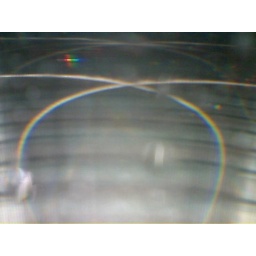
Refraction in a lamp column